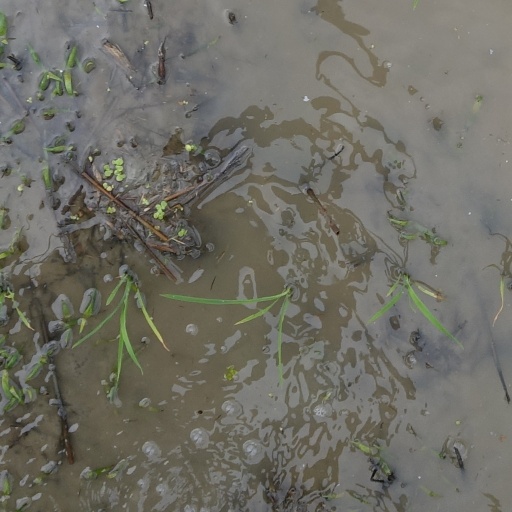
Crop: rice